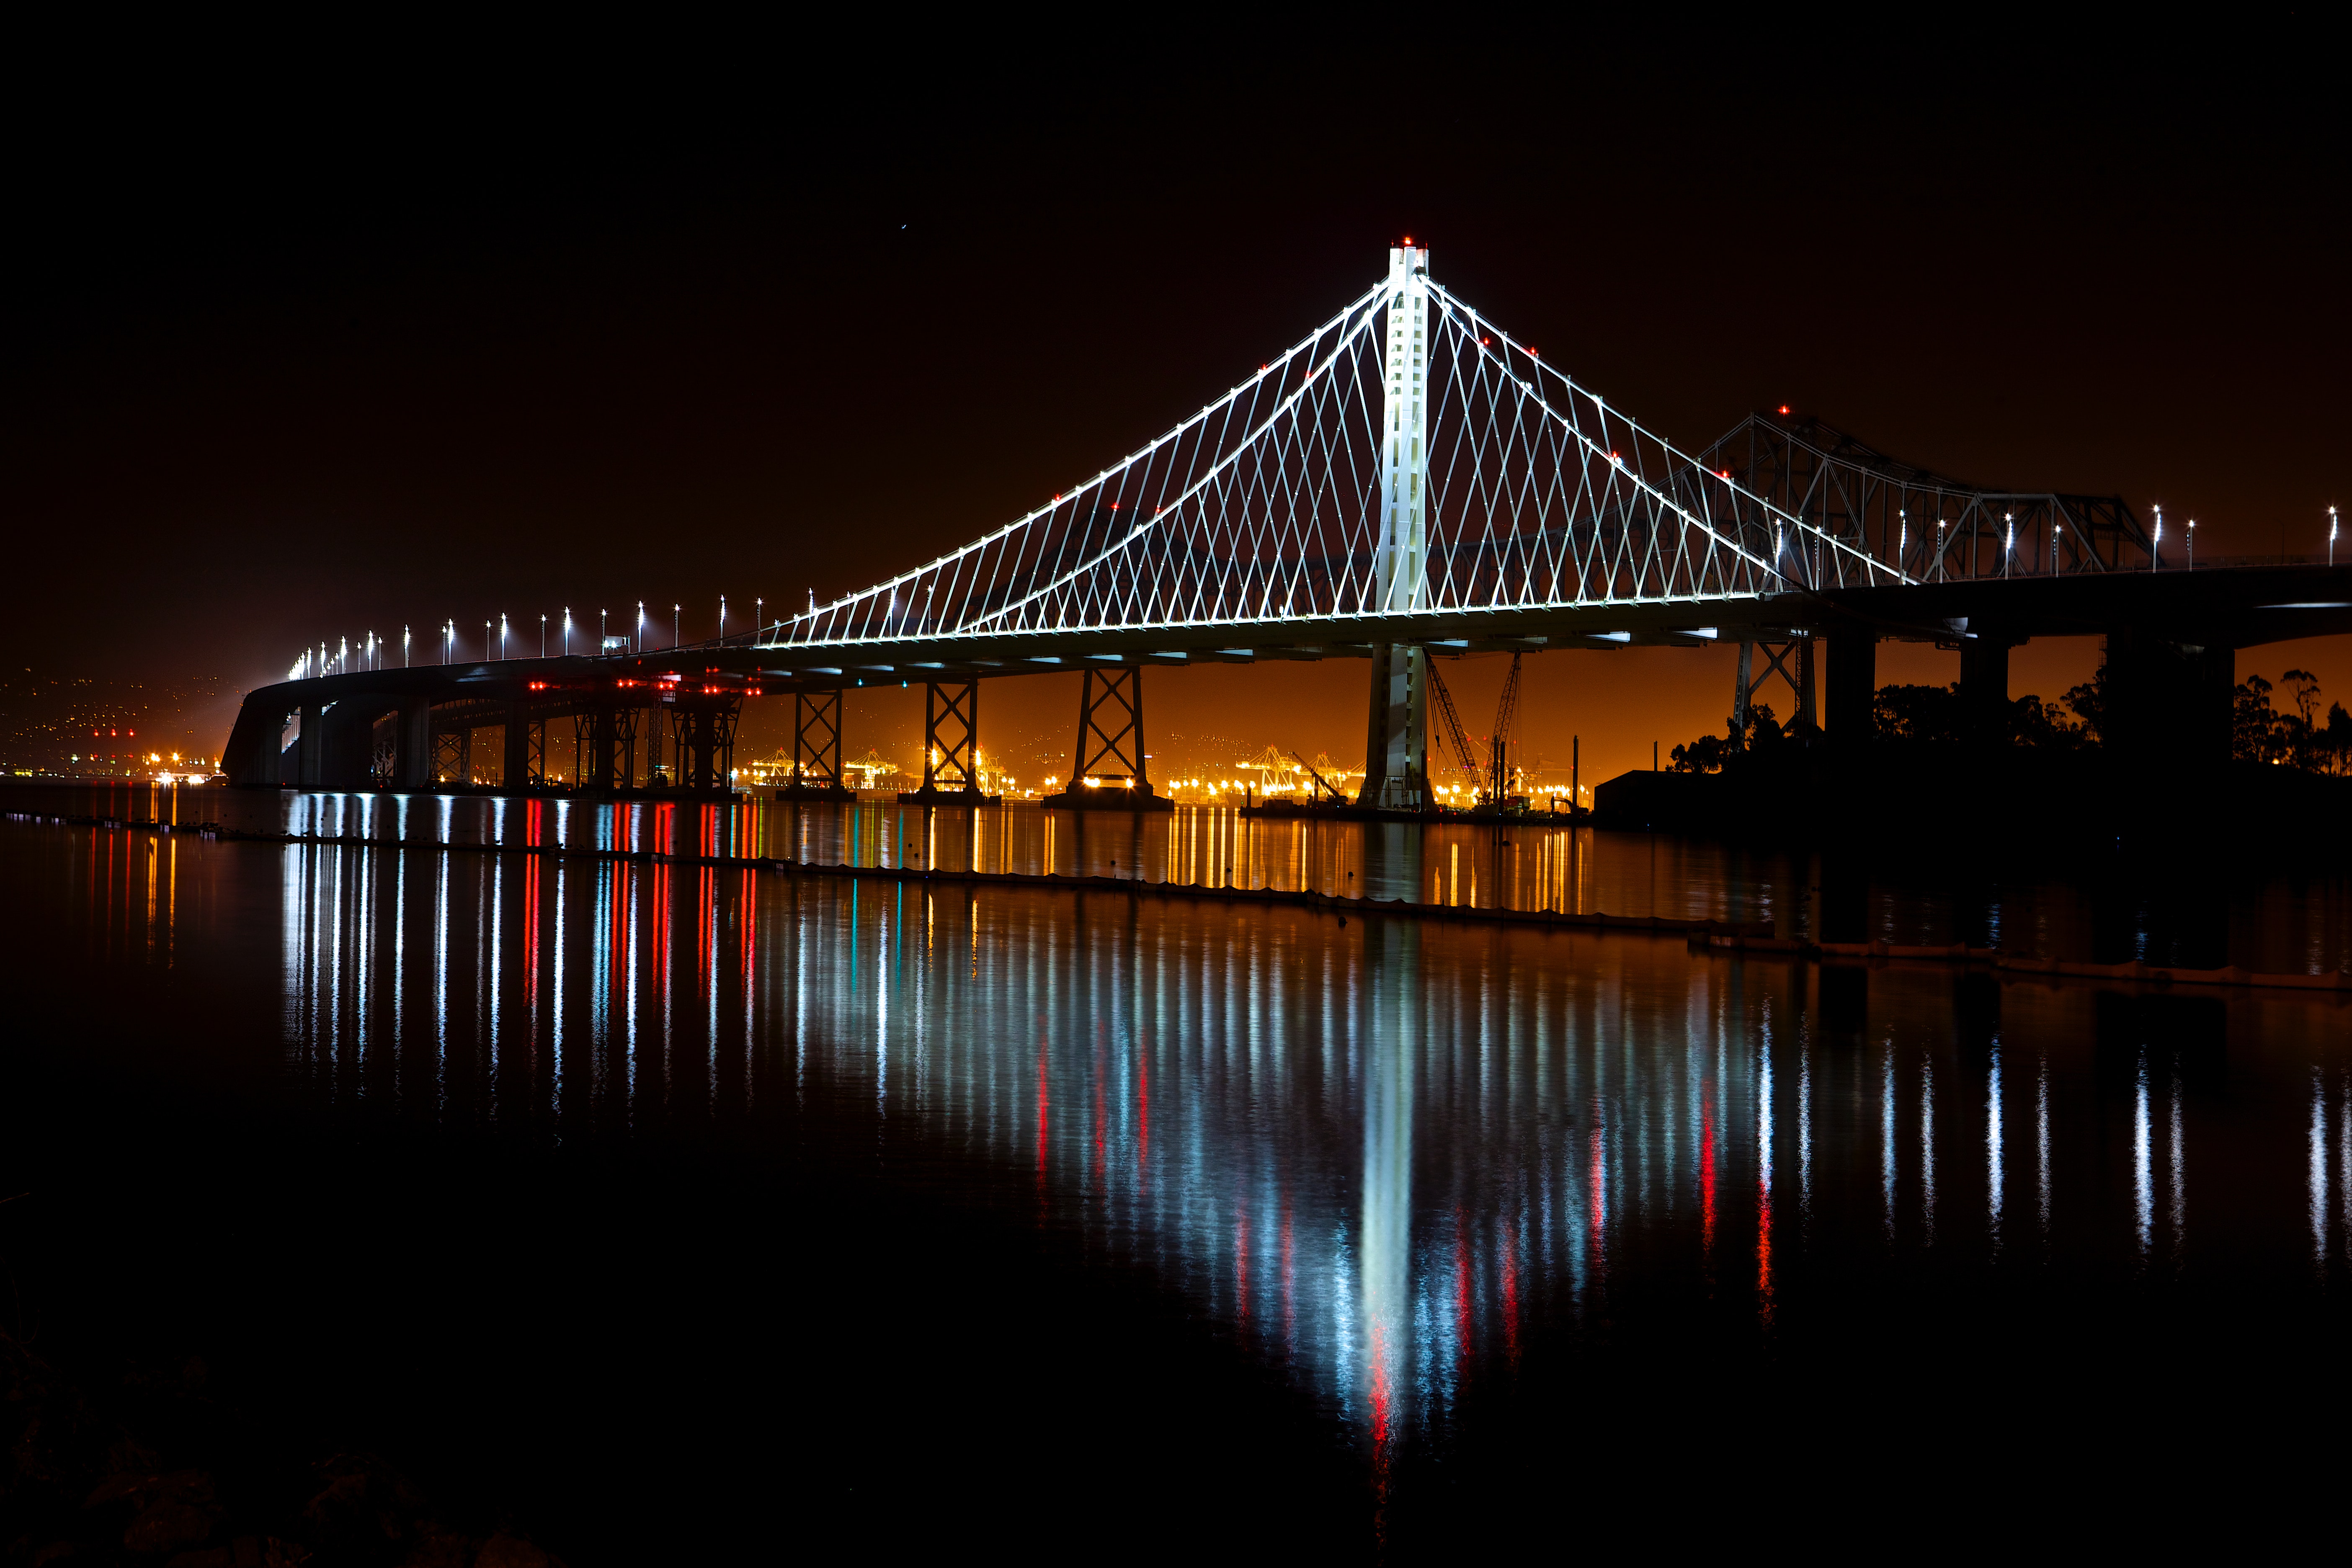
reflection, night, water, bridge, landmark, cantilever bridge, sky, light, lighting, architecture, river, cable stayed bridge, darkness, midnight, beam bridge, city, nonbuilding structure, symmetry, skyway, evening, fixed link